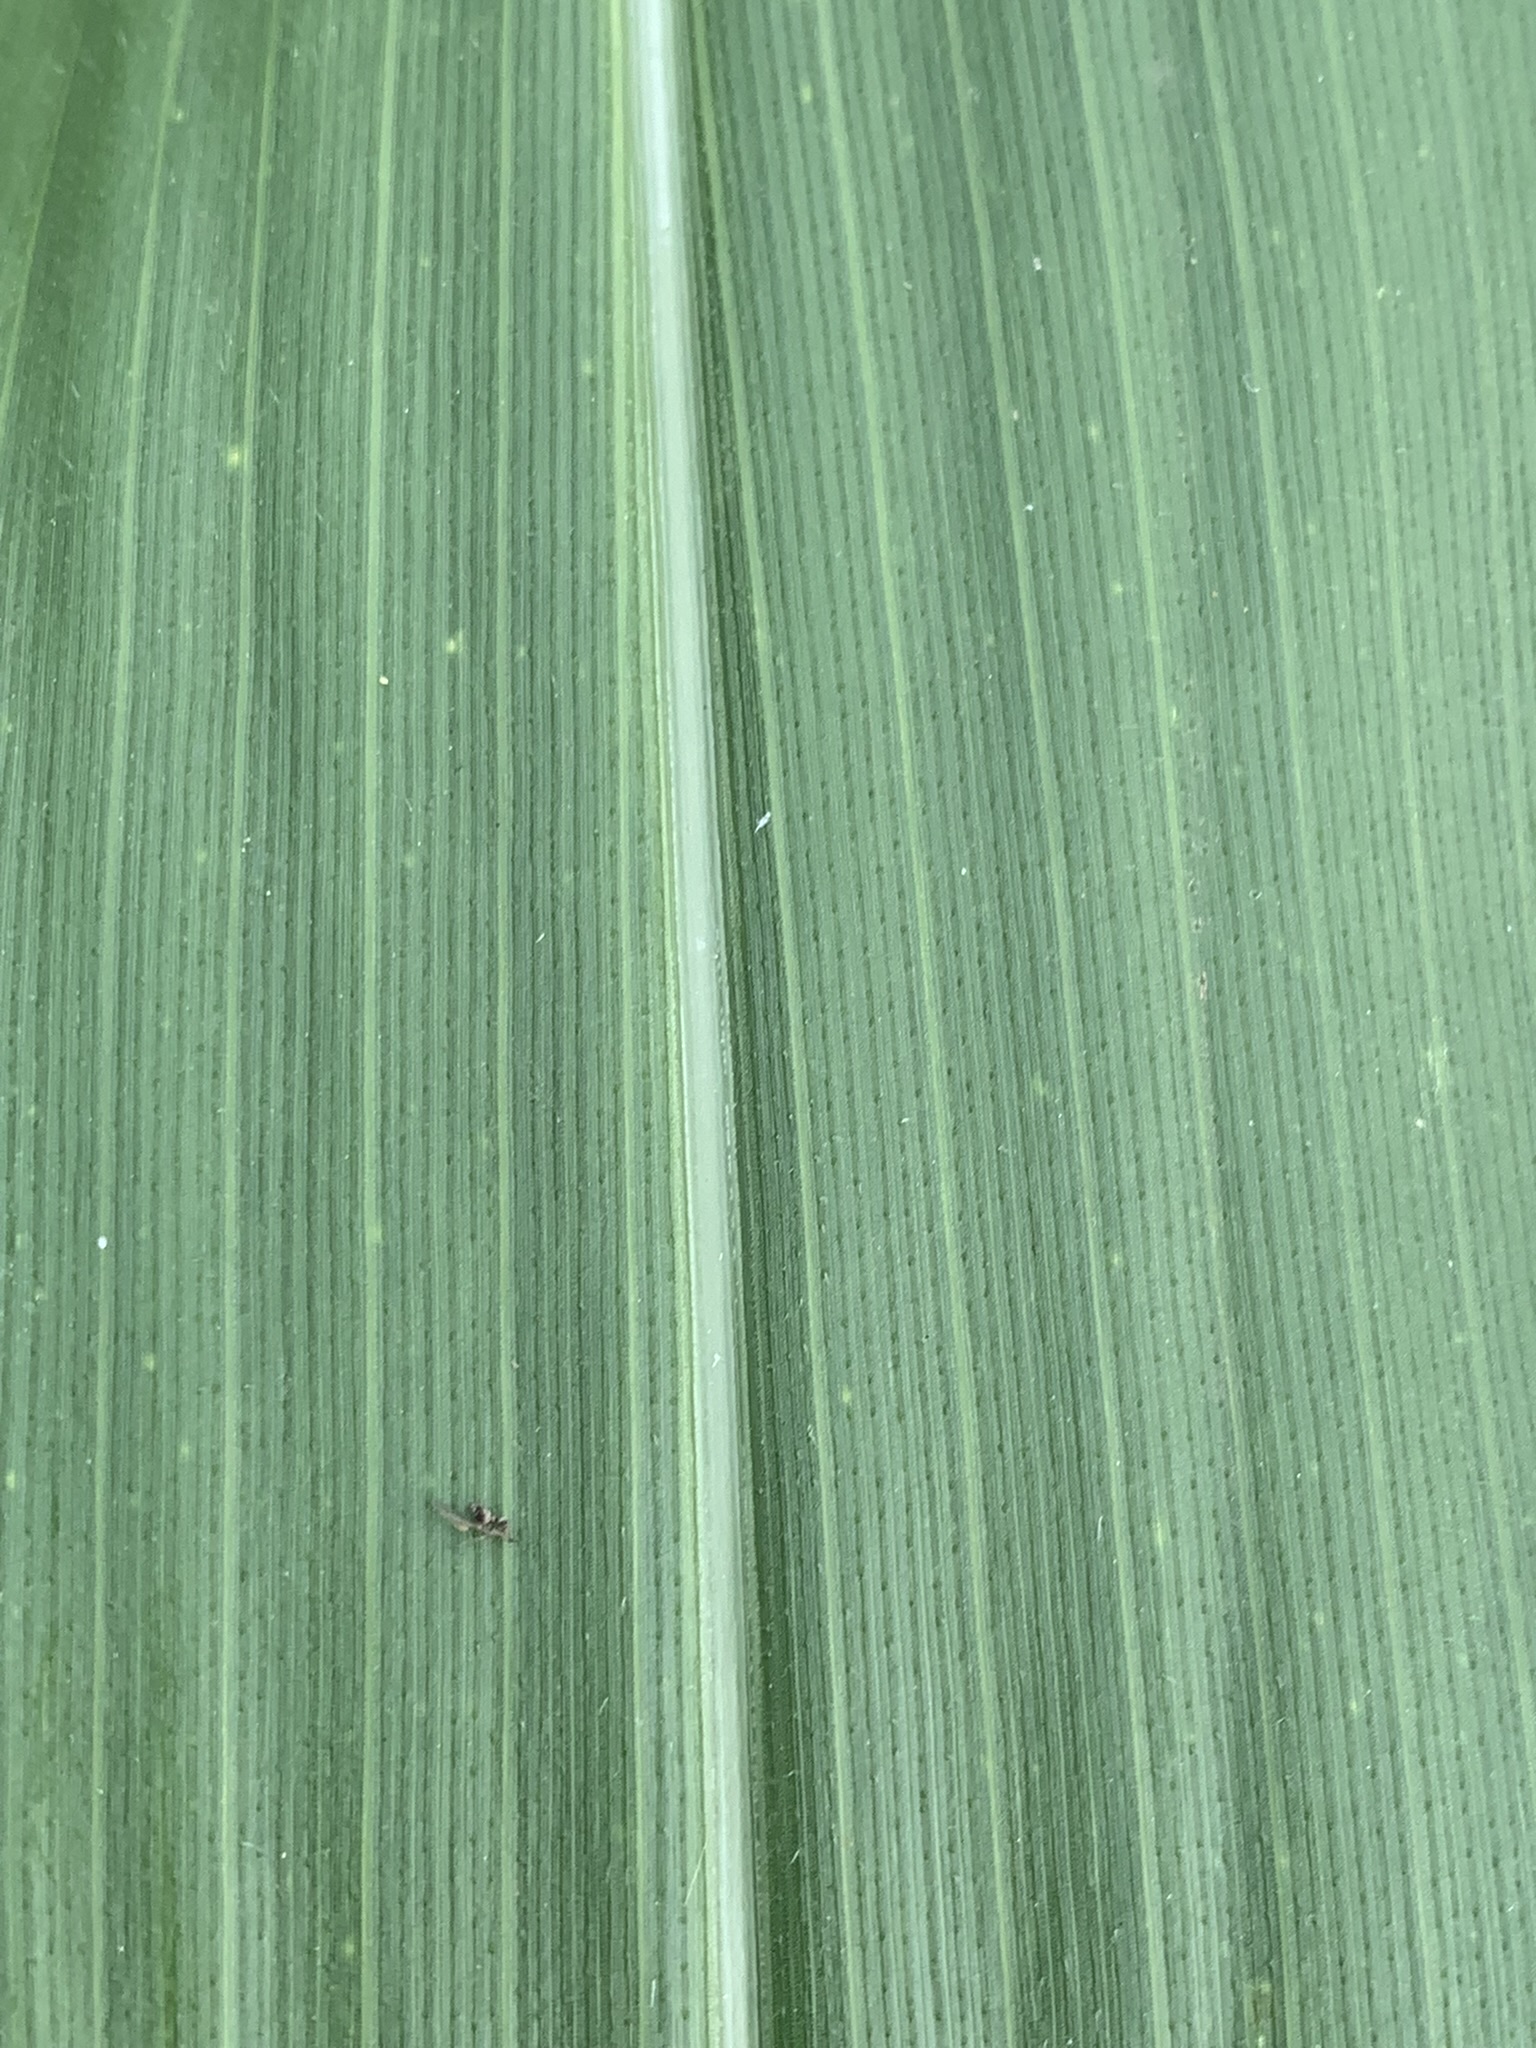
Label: Healthy